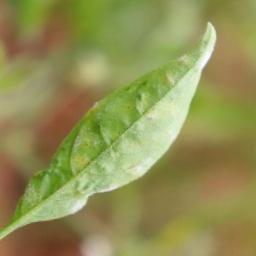
Label: powdery mildew